German Aerospace Center

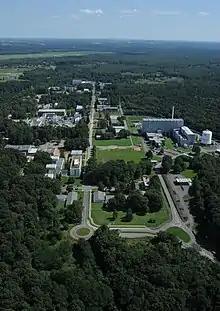
An aerial view of DLR's headquarters at Lind, Cologne in 2010

The German Aerospace Center (abbreviated DLR, literally "German Center for Air- and Space-flight") is the national center for aerospace, energy and transportation research of Germany, founded in 1969. It is headquartered in Cologne with 35 locations throughout Germany. The DLR is engaged in a wide range of research and development projects in national and international partnerships.